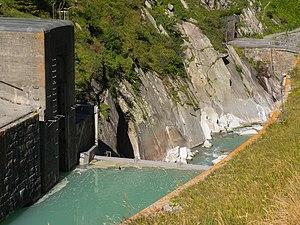
La centrale de Göschenen est une centrale combinant réservoir, haute-chute et au fil de l'eau, située à Göschenen dans le canton d'Uri.